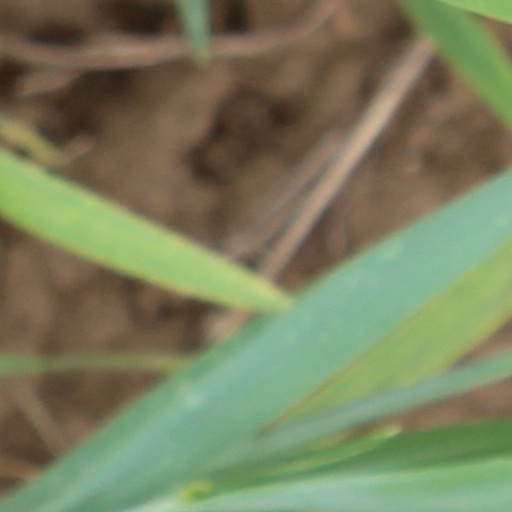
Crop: wheat